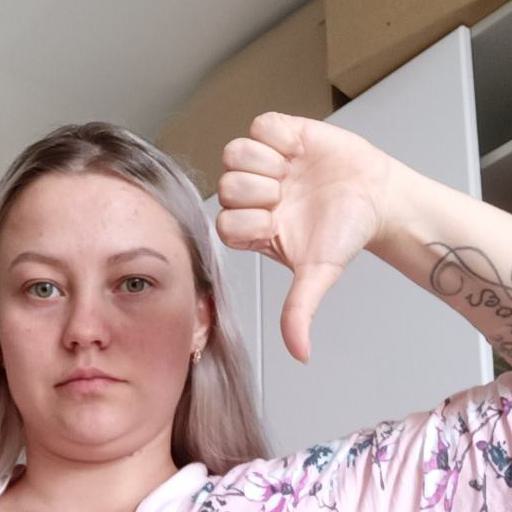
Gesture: dislike